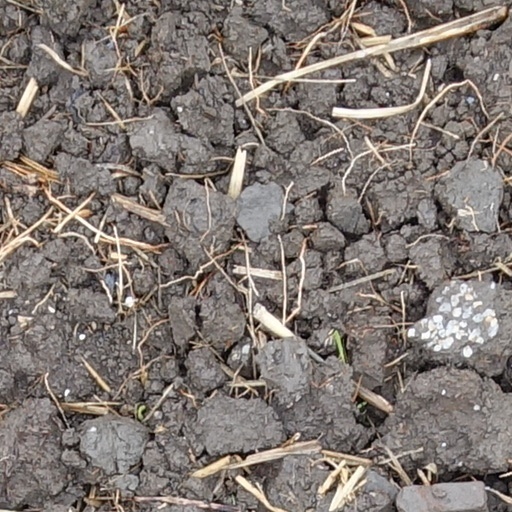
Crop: wheat